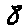
Label: 8